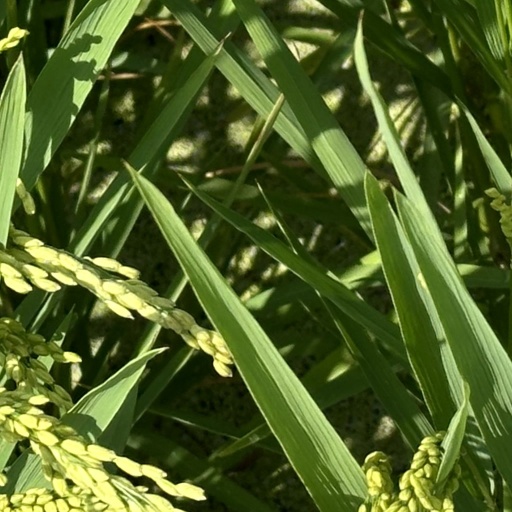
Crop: rice